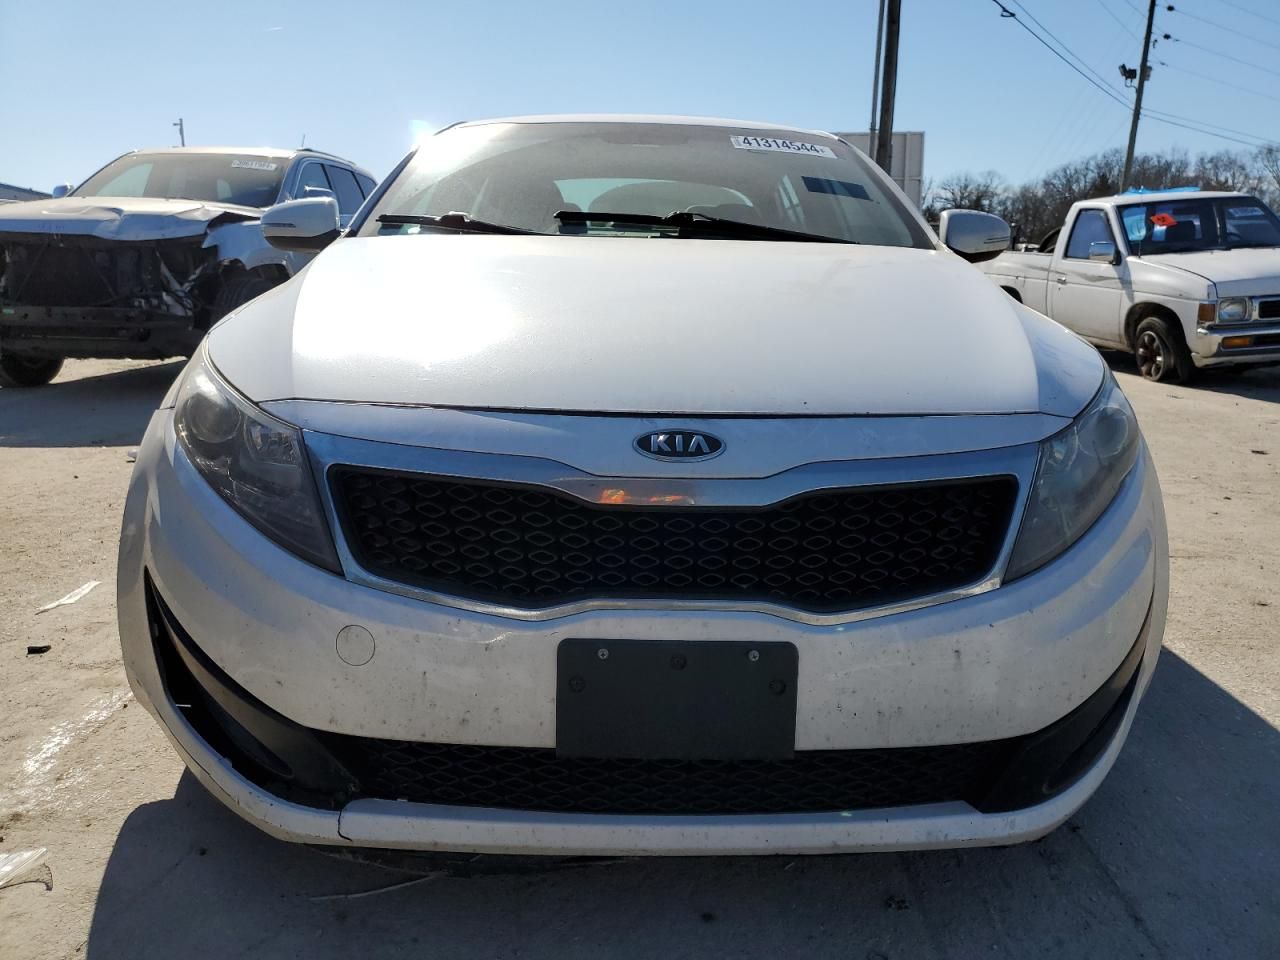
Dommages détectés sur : pare-choc avant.
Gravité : mineur